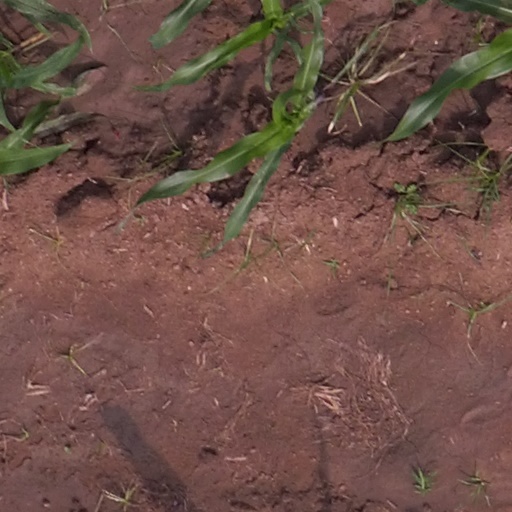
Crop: maize; corn